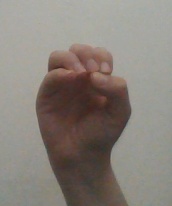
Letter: ha